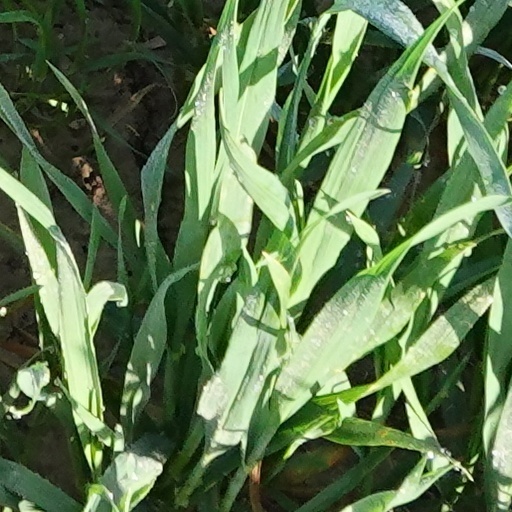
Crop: wheat